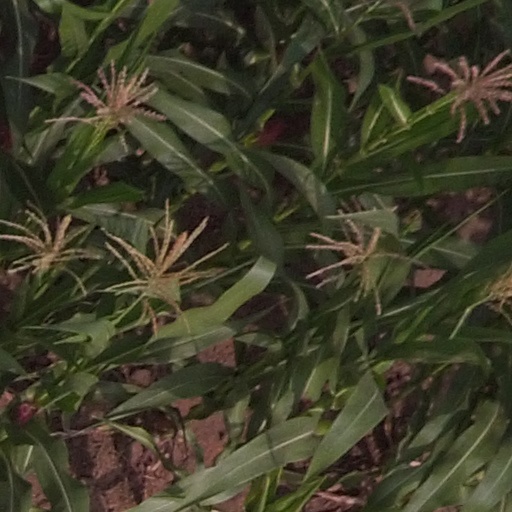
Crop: maize; corn